Annie Schnackenberg

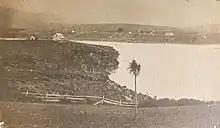
Raglan (Whāingaroa) Mission Station c1870s

From 1865 to 1872 they had three daughters and two sons. The Waikato War of 1863–1864 disrupted the mission's work, and a subsequent ban imposed by the Māori King Movement on European travel in the area decided the church authorities to move the mission further north to Raglan.